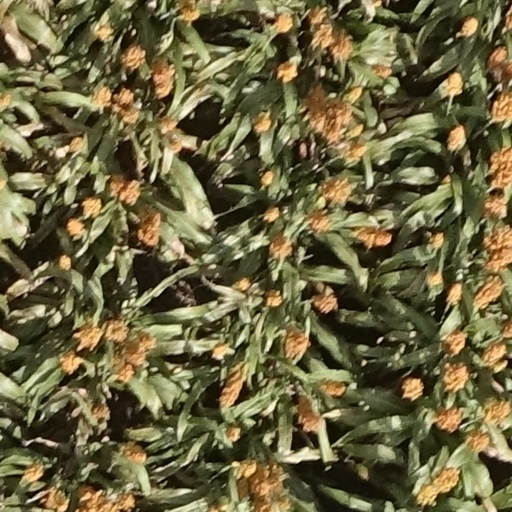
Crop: sorghum